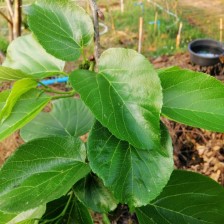
Variety: TaiwanMeacho